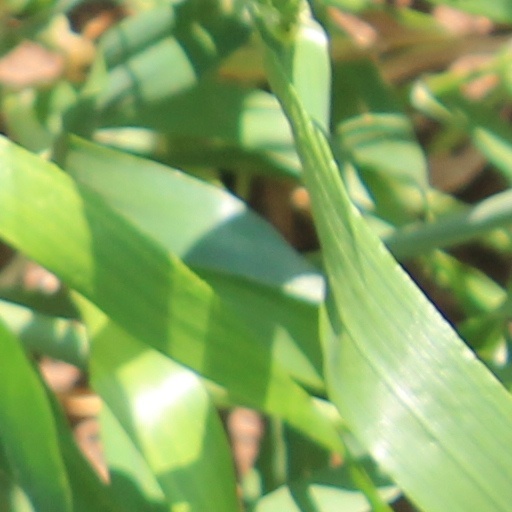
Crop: wheat